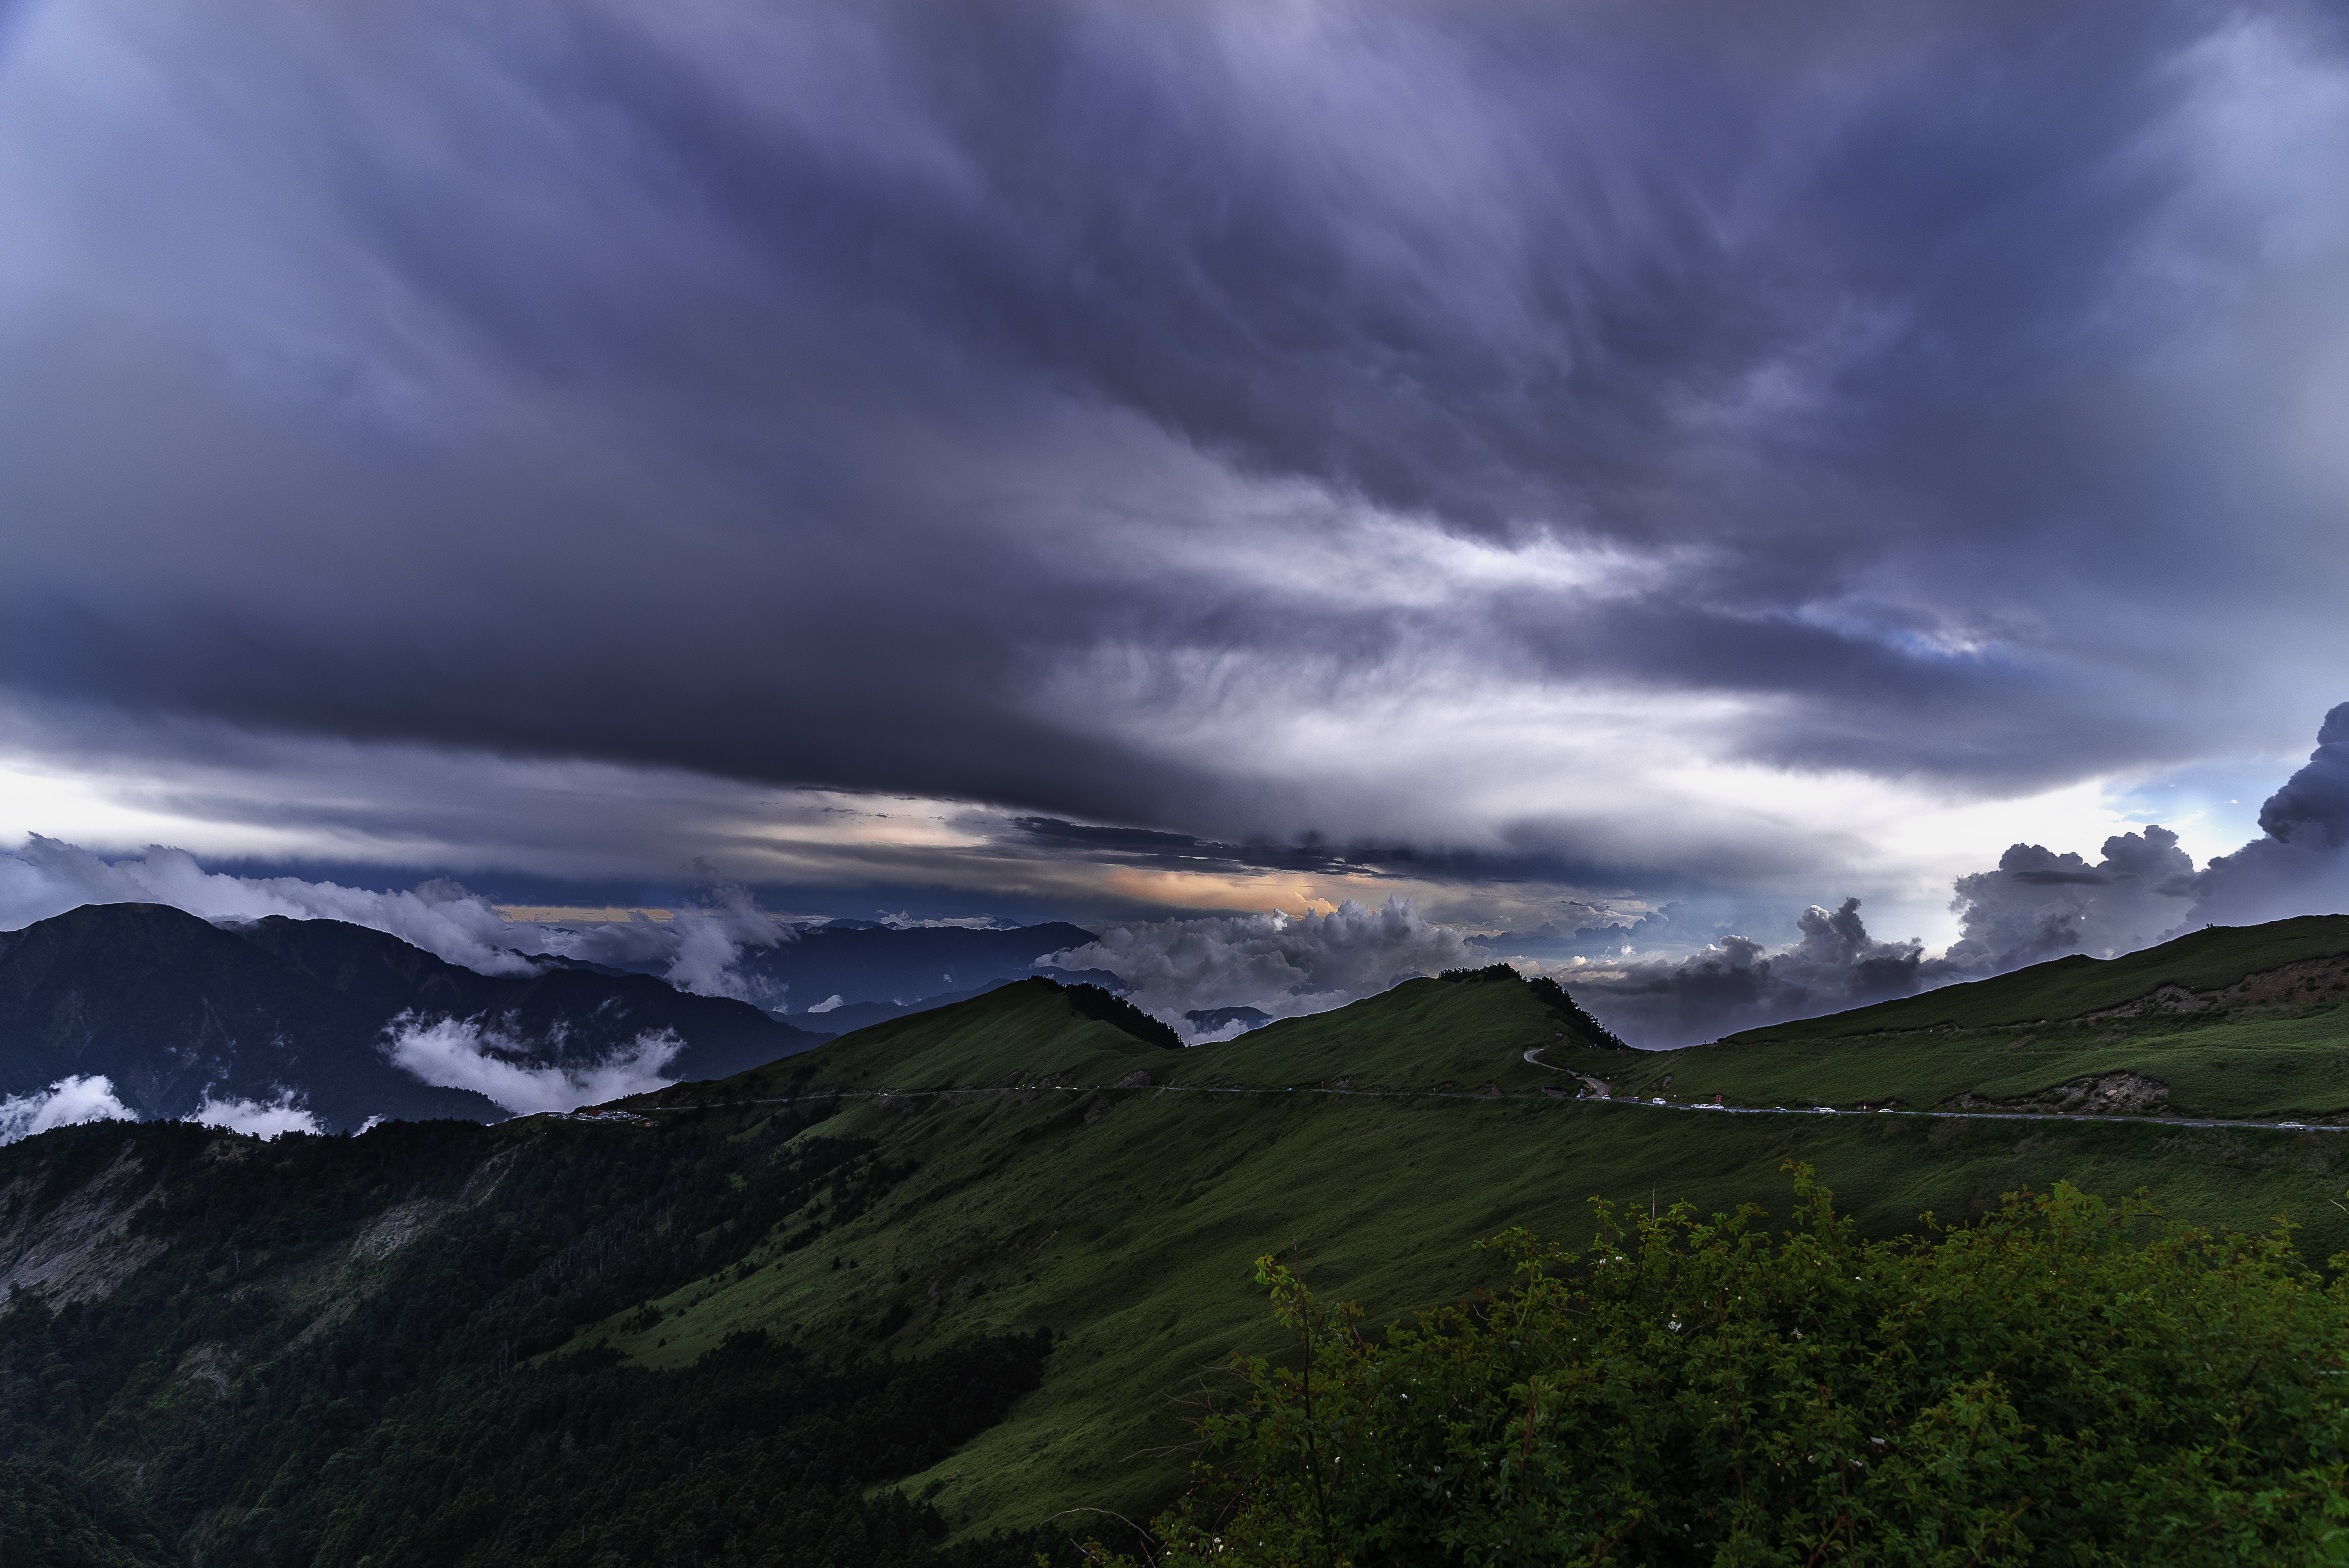
sky, mountainous landforms, mountain, highland, nature, cloud, mountain range, hill, atmospheric phenomenon, natural landscape, atmosphere, wilderness, light, valley, ridge, alps, fell, landscape, grass, hill station, grassland, tree, massif, horizon, sunlight, cumulus, photography, terrain, meteorological phenomenon, mount scenery, meadow, summit, national park, plain, mountain pass, tundra, world, space, panorama, slope, wildflower, evening